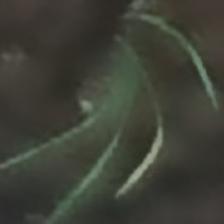
Label: single